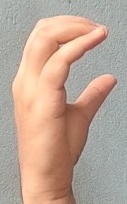
ASL sign: C